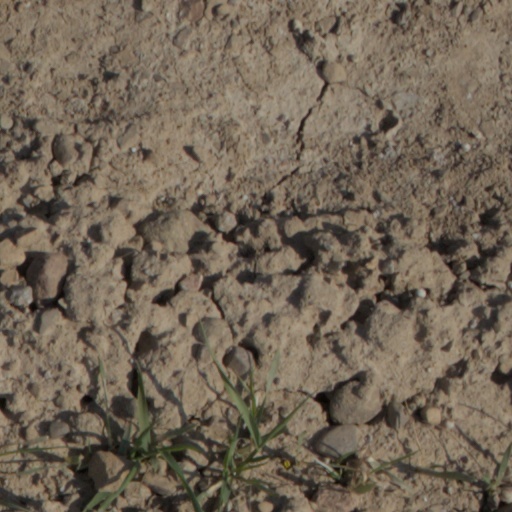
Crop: wheat